Ernst Billgren

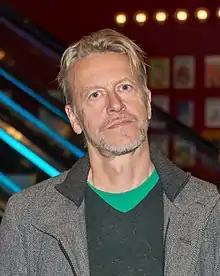
Ernst Billgren.

Billgren was born in Stockholm and that is where he is currently based. He attended the Valand School of Fine Arts where he graduated in 1987.